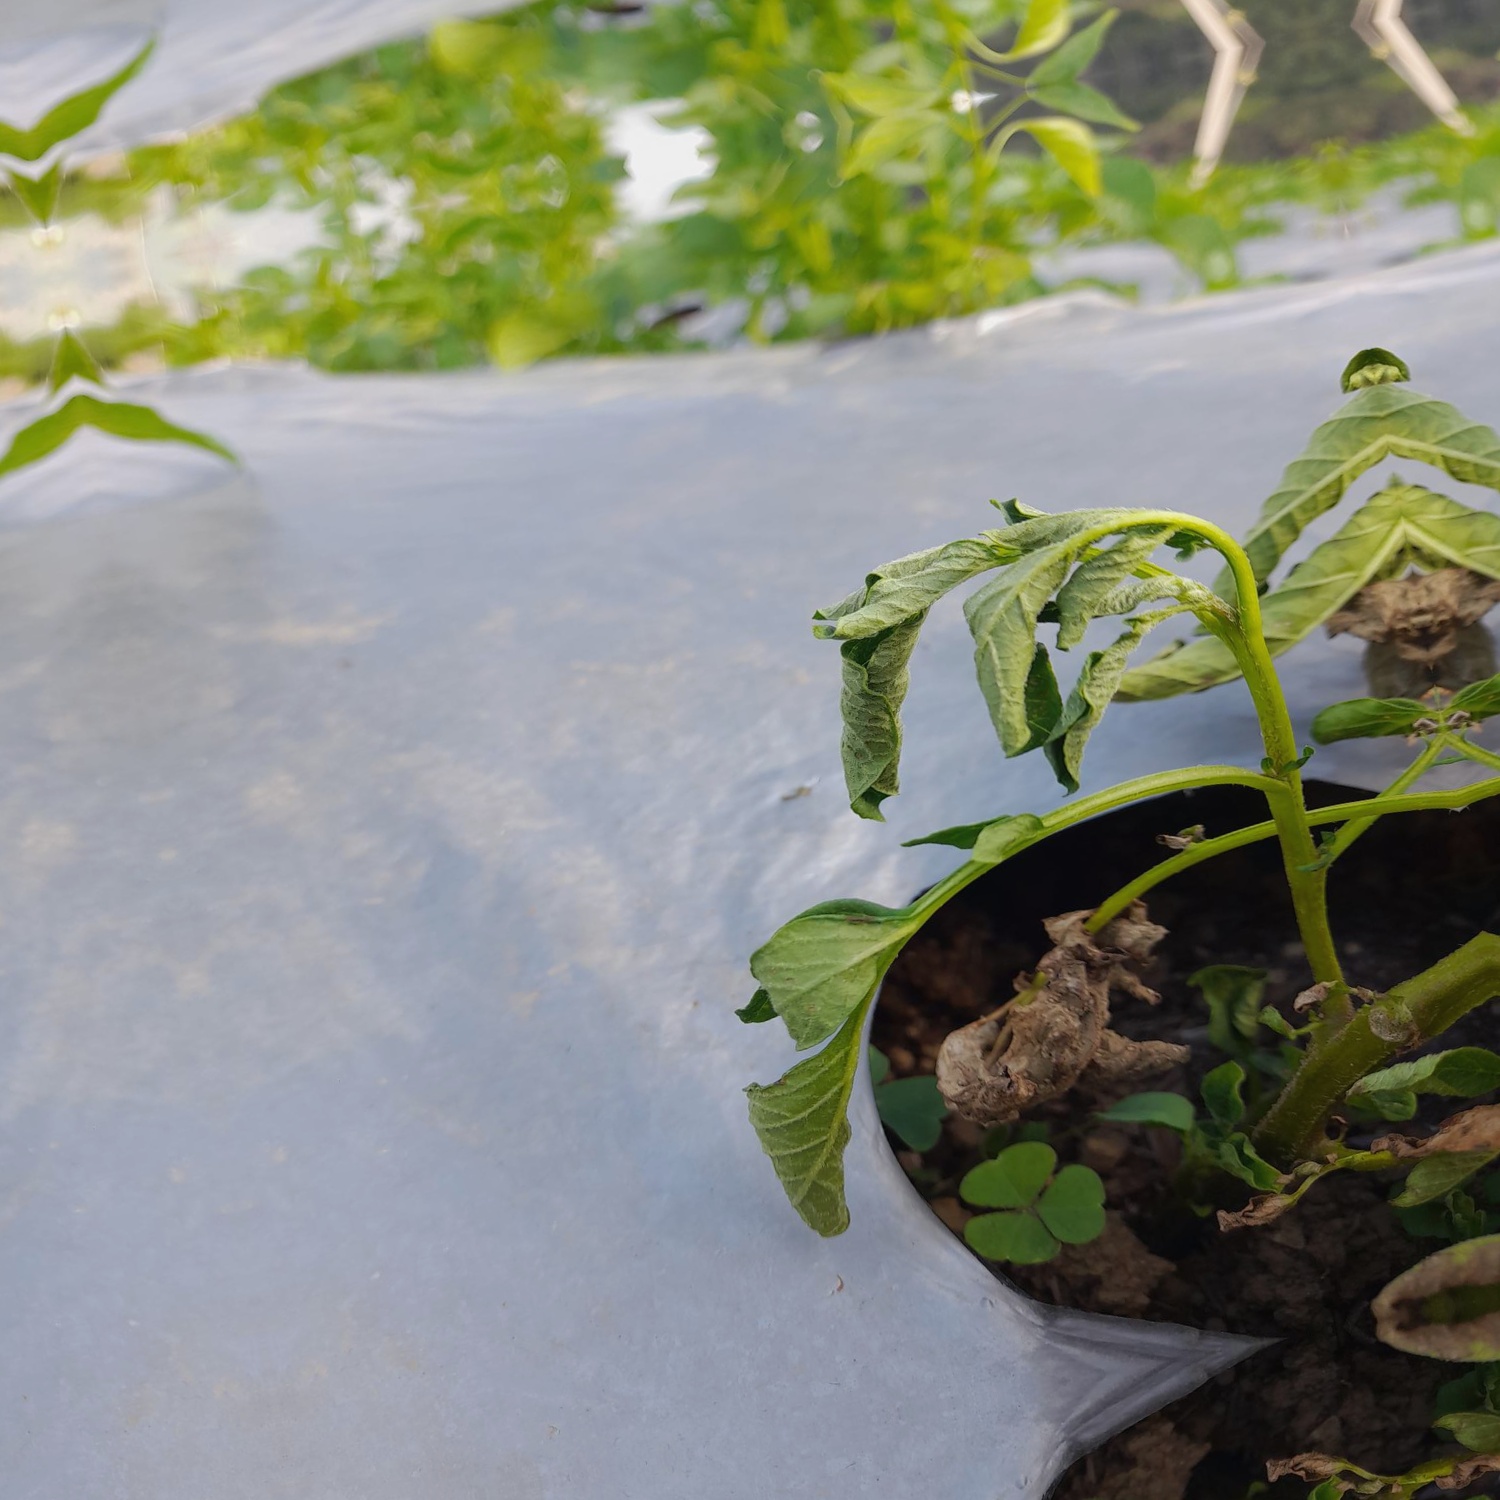
Etiqueta: Pudricion_Parda